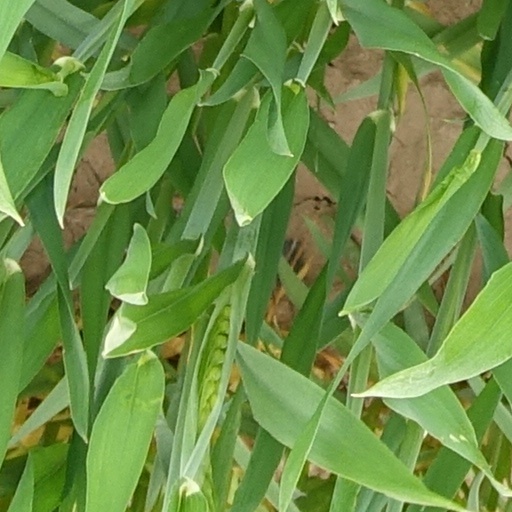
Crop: wheat